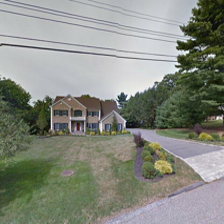
Label: streetView